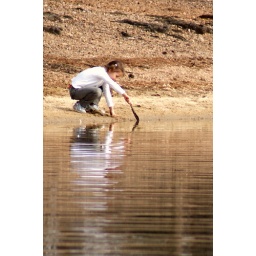
Little girl playing in the water